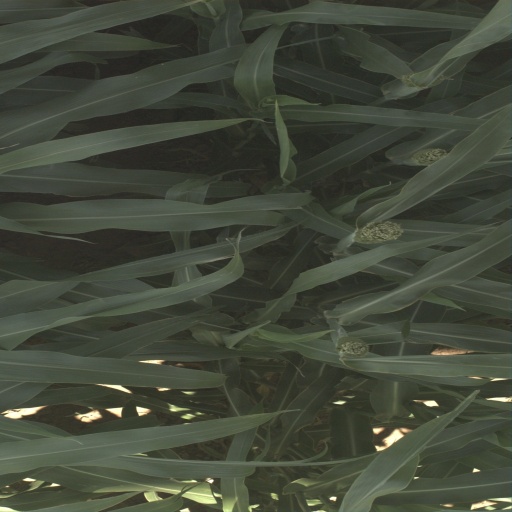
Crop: sorghum